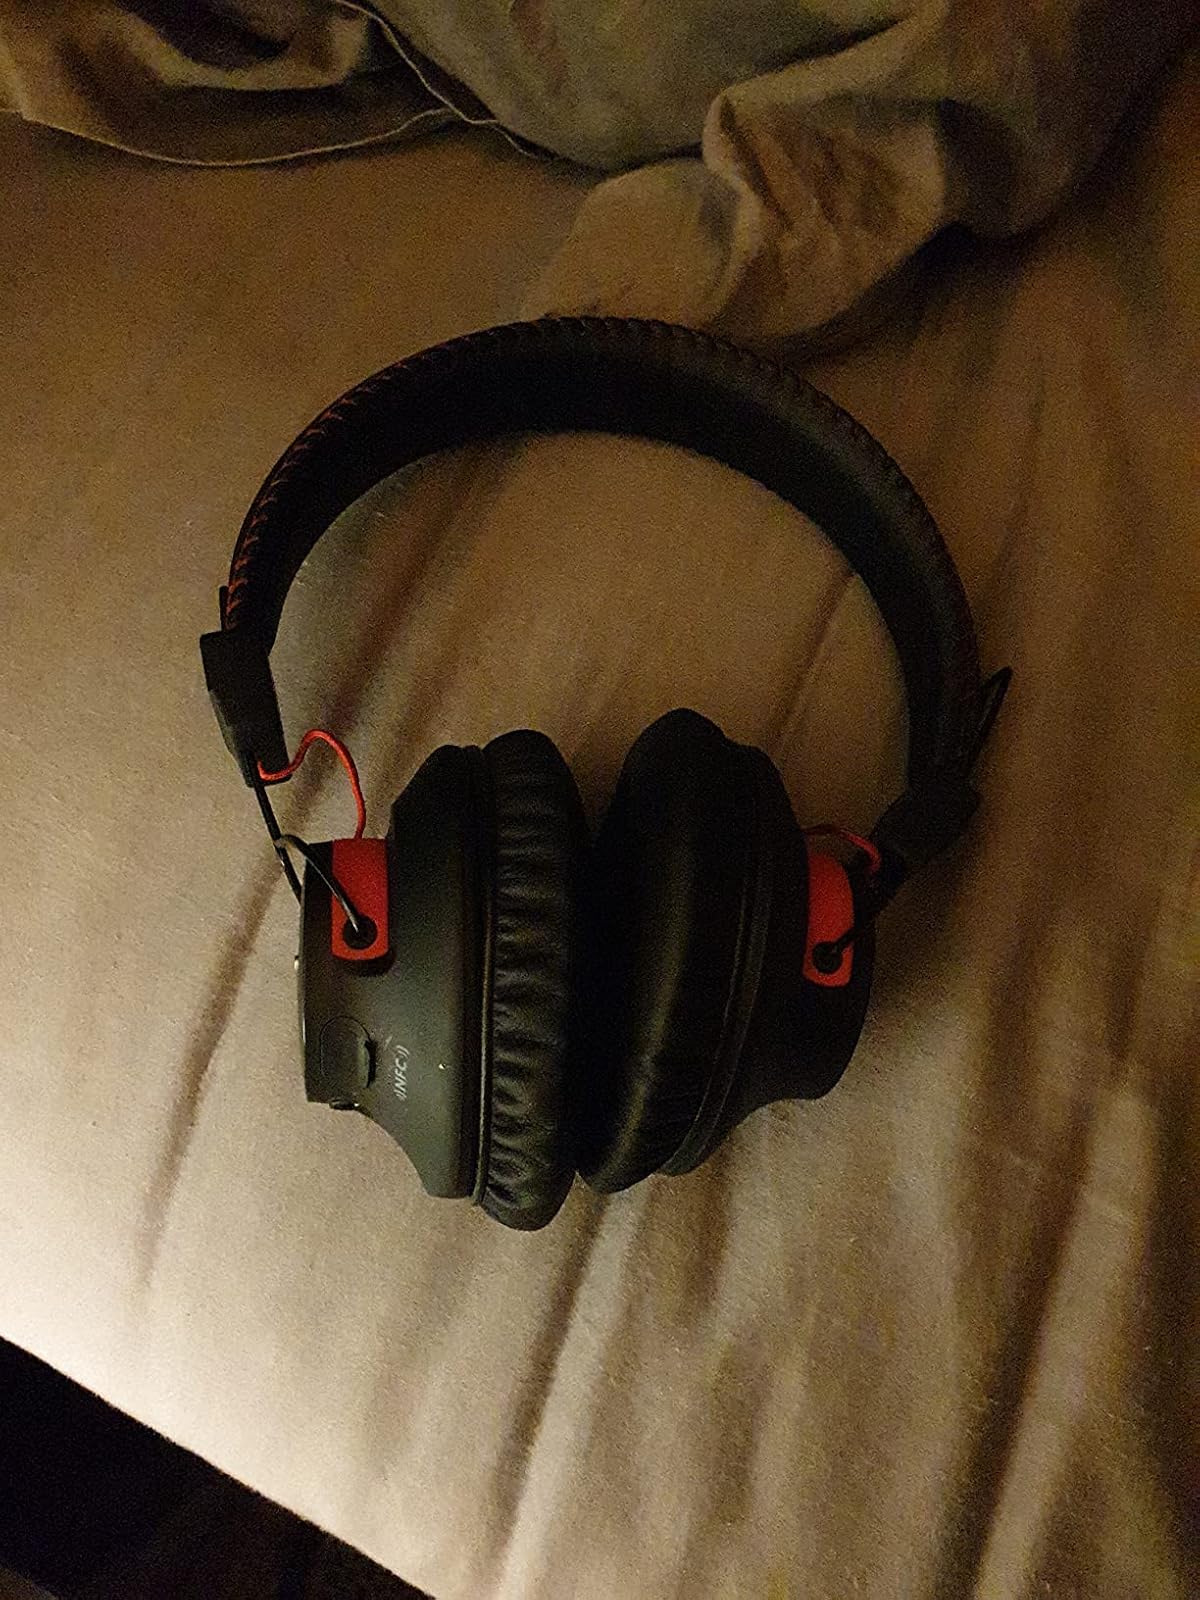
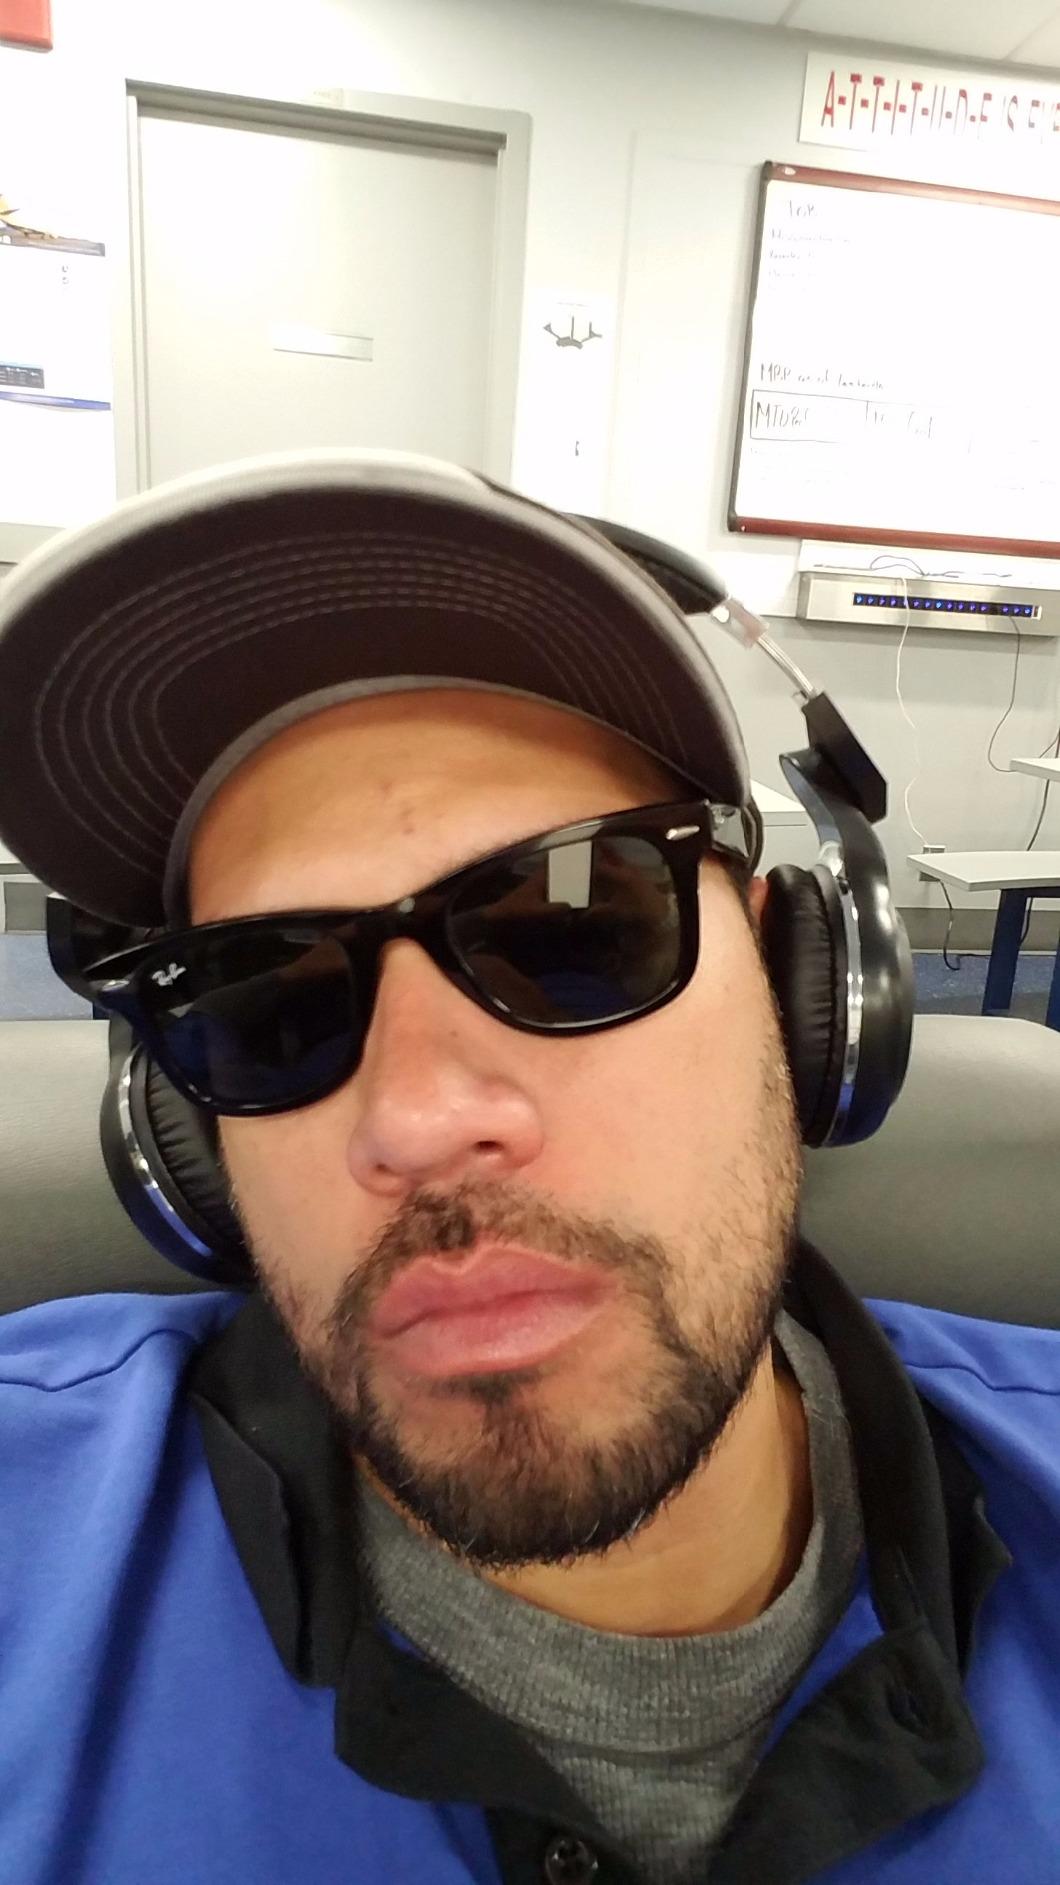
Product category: headphones
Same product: no